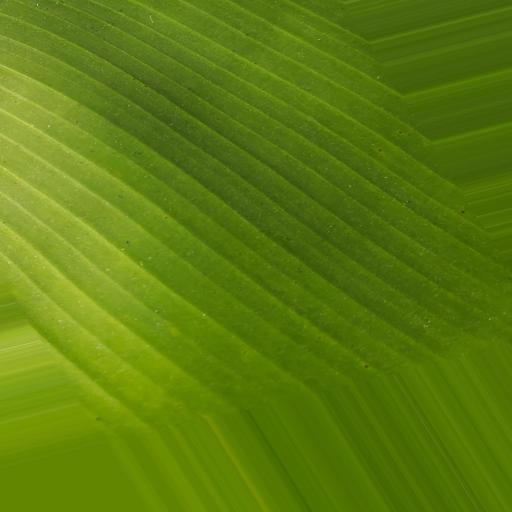
Label: banana_healthy_leaf